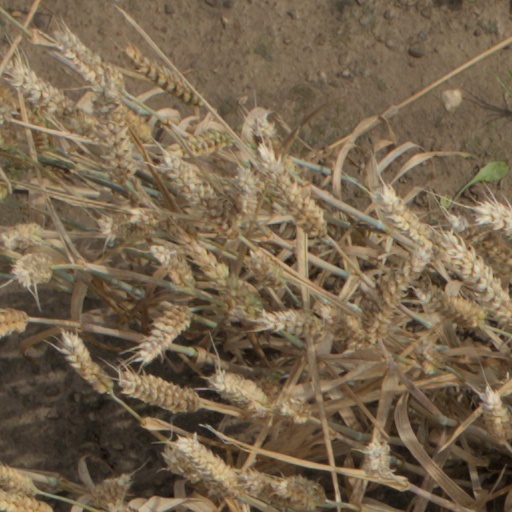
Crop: wheat